Women's professional sports

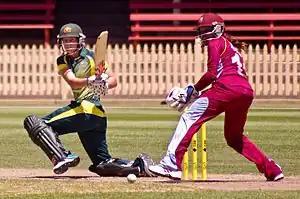
Australian batter Meg Lanning plays a sweep shot while Merissa Aguilleira of the West Indies keeps wicket during the 2014 West Indies tour of Australia at the North Sydney Oval.

In September 2017, a new pay deal was announced for players in Australia's national soccer league, the W-League. The deal included an increase in wages, an increase in the salary cap, improved medical standards, and a formal maternity policy. Some commentators have attributed the success of the new W-League deal to the Matildas' boycott in 2015. In November 2019, the FFA announced a new contract with the union Professional Footballers Australia (PFA) in which the Matildas and the men's national team (the Caltex Socceroos) will receive equal shares of total player revenue and equal resources. In addition, the guaranteed minimum salary for a player on the Matildas will increase as a result of this deal. In December 2020, Football Australia announced that it had unbundled the Australian Professional Leagues (APL) from the rest of the governing body, giving APL control of operational, commercial, and marketing for the top level of women's, men's, and youth soccer in the country. APL soon rebranded the W-League as A-League Women.